United Nations Security Council Resolution 1522

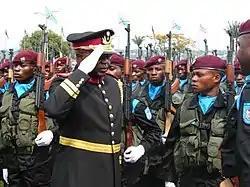
Former Congolese Chairman of the Joint Chiefs, General Kisempia Sungilanga

United Nations Security Council resolution 1522, adopted unanimously on 15 January 2004, after recalling all previous resolutions on the situation in the Democratic Republic of the Congo, the council welcomed efforts to establish the first integrated and unified brigade in Kisangani as a step towards forming a national army. It was the first Security Council resolution adopted in 2004.